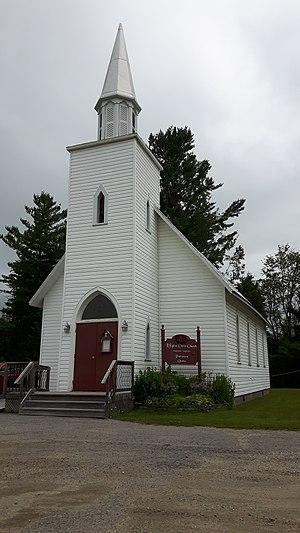
Église anglicane Poltimore, Québec
Poltimore est un village de la municipalité de Val-des-Monts, au Québec, située dans la région de l'Outaouais.